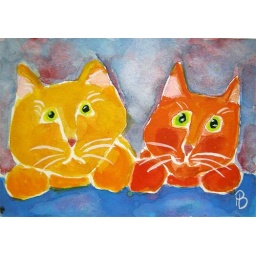
After dark, when the rest of the household is asleep, the revels begin. No more table lamps in this house.